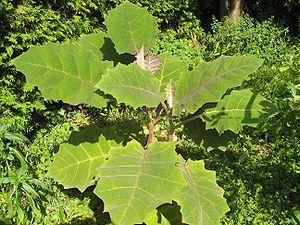
La narangille, Escuador's naranjille, ou Lulo est le fruit de la Morelle de Quito, de son nom scientifique Solanum quitoense Lamarck.